Chang Dingqiu

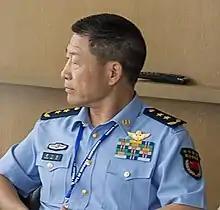

Chang Dingqiu (born January 1967) is a general ("shangjiang") of the People's Liberation Army (PLA) serving as Commander of the People's Liberation Army Air Force, succeeding Ding Laihang in September 2021. He is a member of the 20th Central Committee of the Chinese Communist Party and was an alternate of the 19th Central Committee of the Chinese Communist Party.